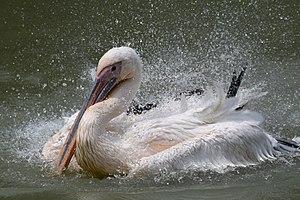
Les pélicans forment le genre d'oiseaux Pelecanus, unique représentant de la famille des Pelecanidae qui compte huit espèces vivantes.